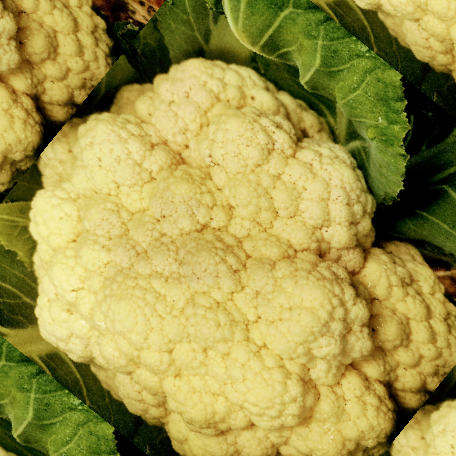
Label: Disease Free